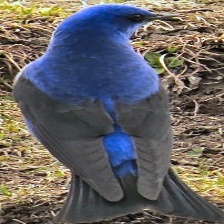
Species: GRANDALA
Scientific name: GRANDALA COELICOLOR